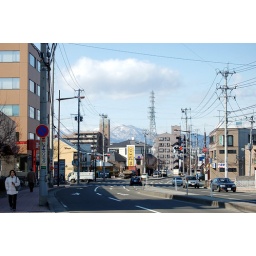
Take this street everyday to go to the supermarket on the left. Today, the mountain in the distance (Izumigateke) seemed close enough to touch.